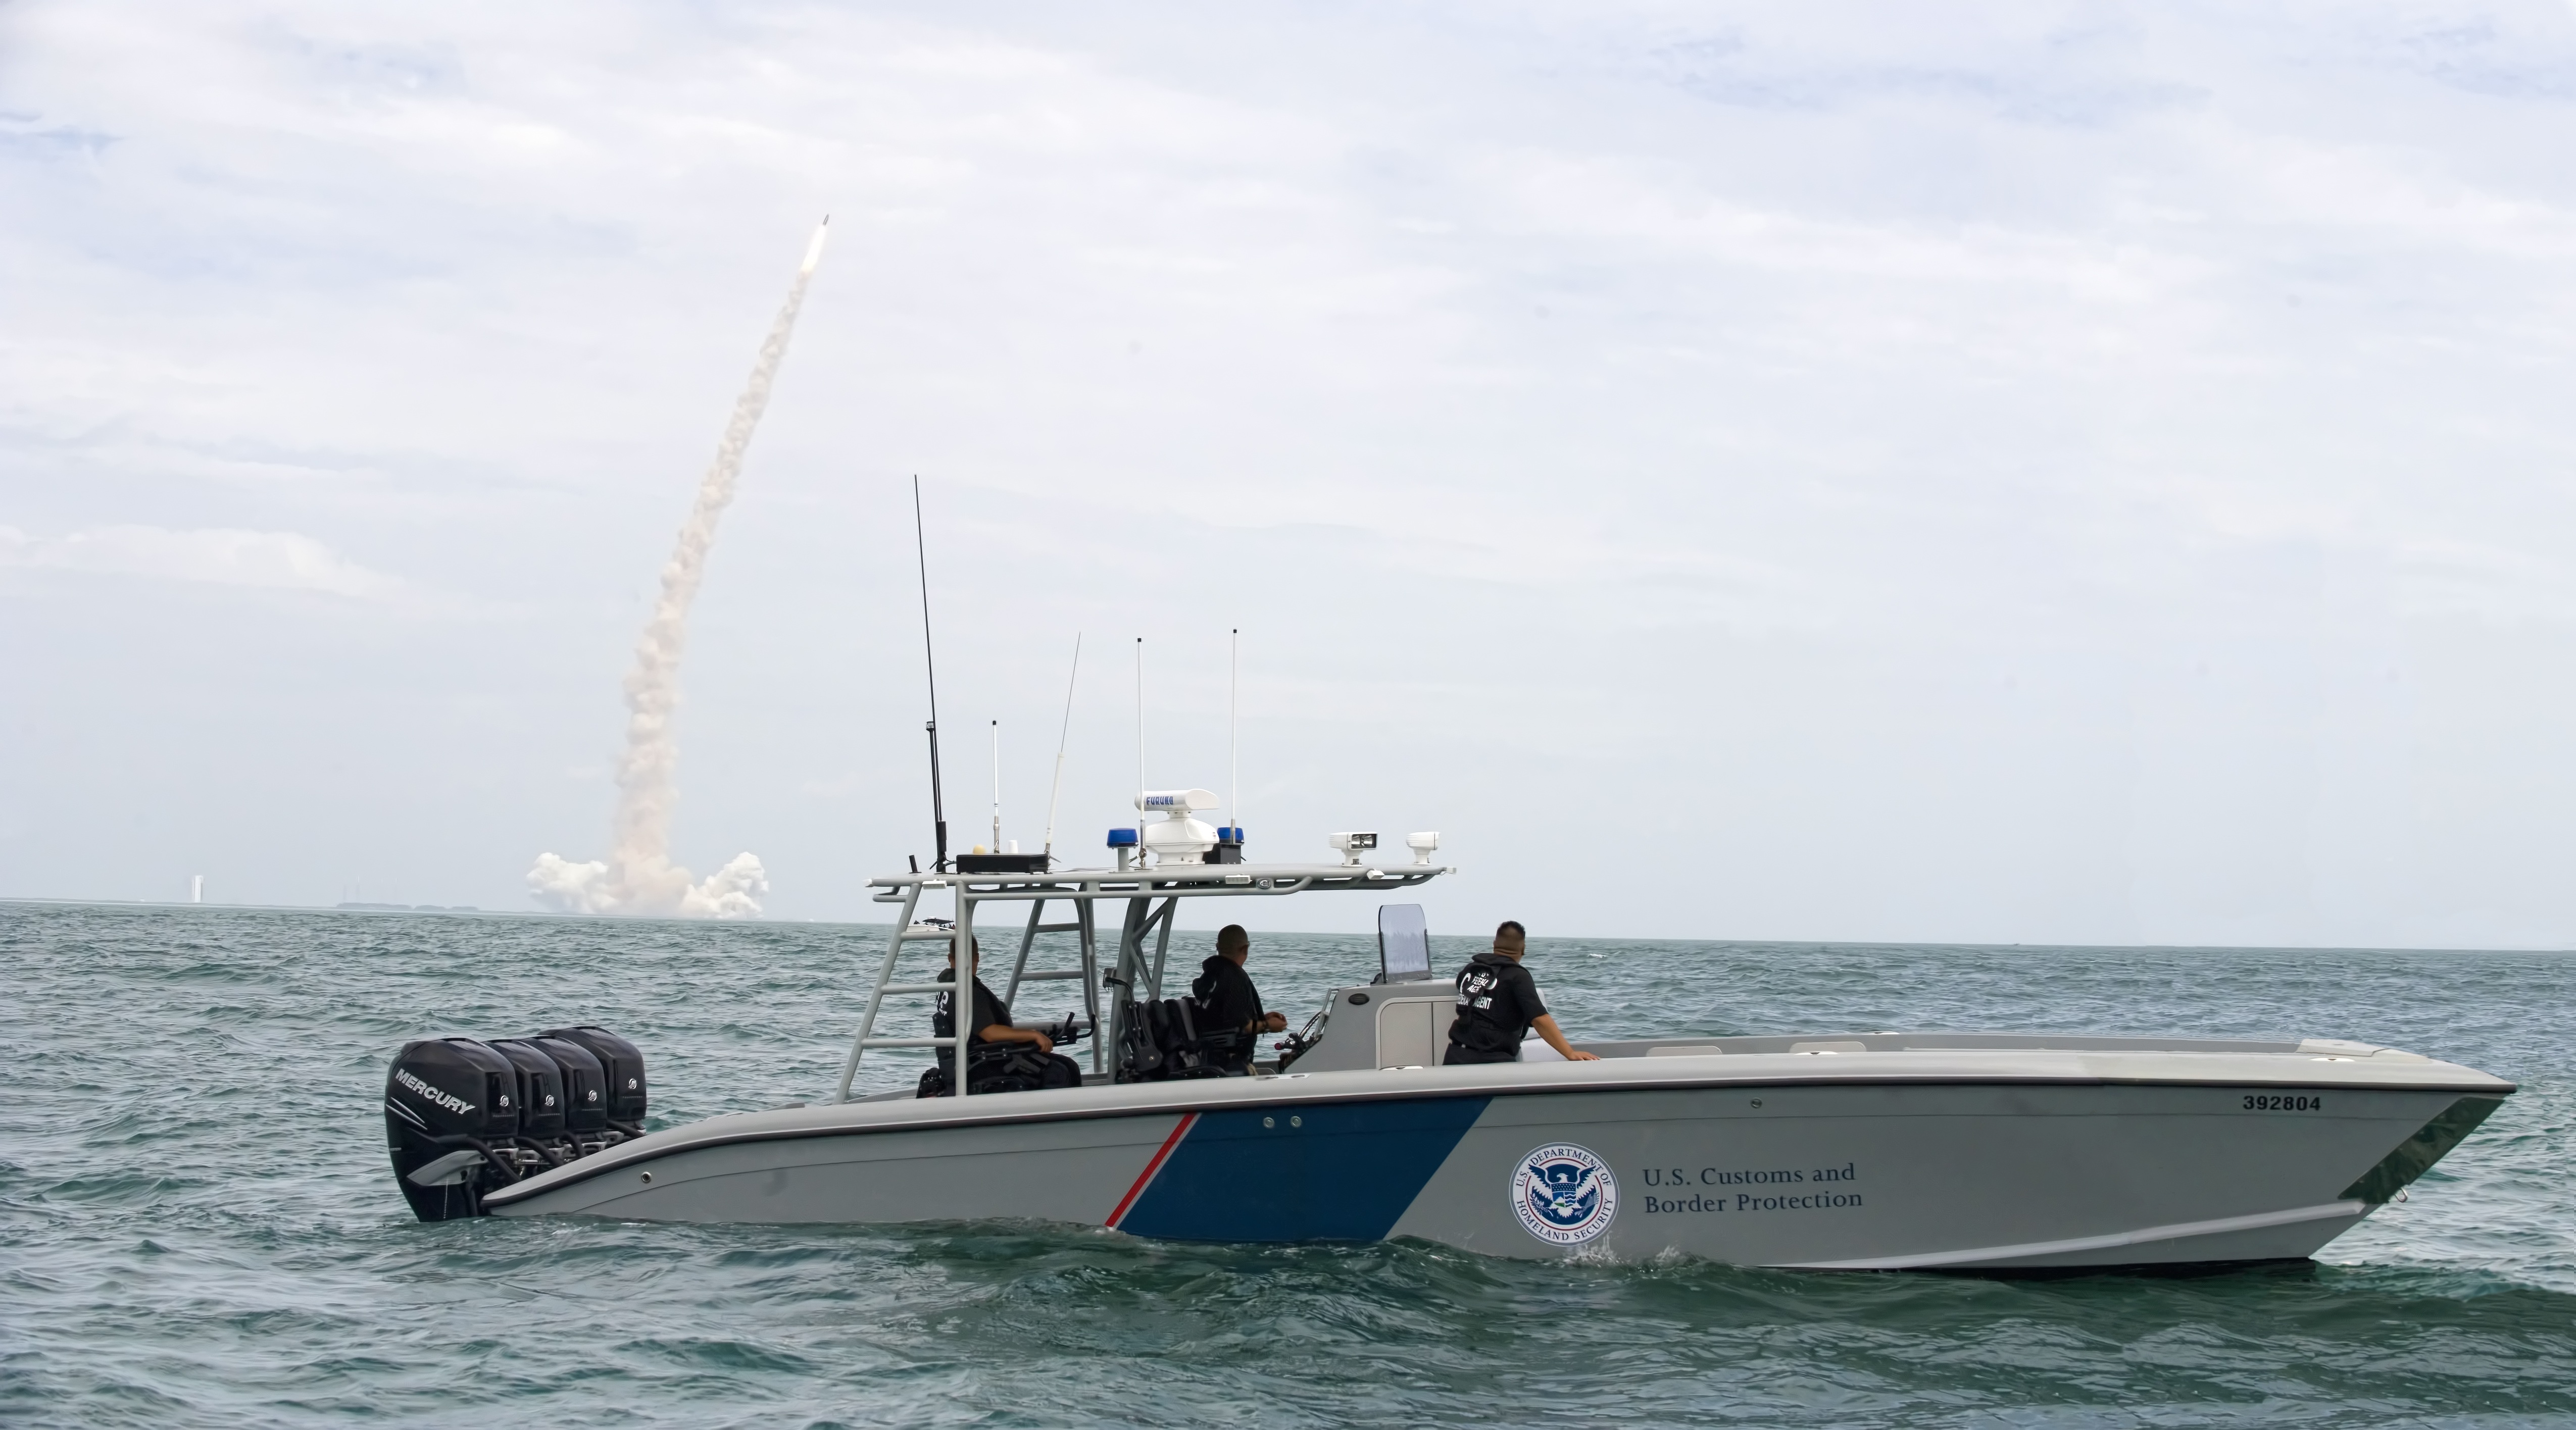
watch, sea, post, sky, boat, vehicle, sailing, yacht, usa, sailboat, motorboat, satellite, speedboat, launch, boating, patrol, government, protection, watercraft, guard, service, customs, sentinel, sentry, skiff, patrol boat, fastboat, agents